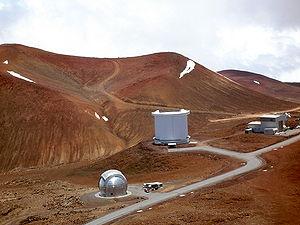
Le télescope James Clerk Maxwell est un radiotélescope d'observation submillimétrique.